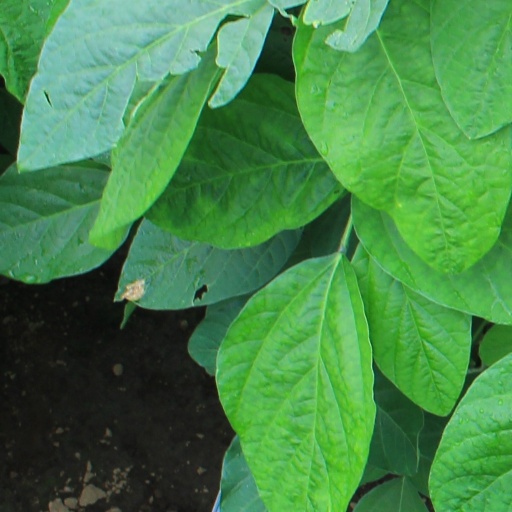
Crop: soybean